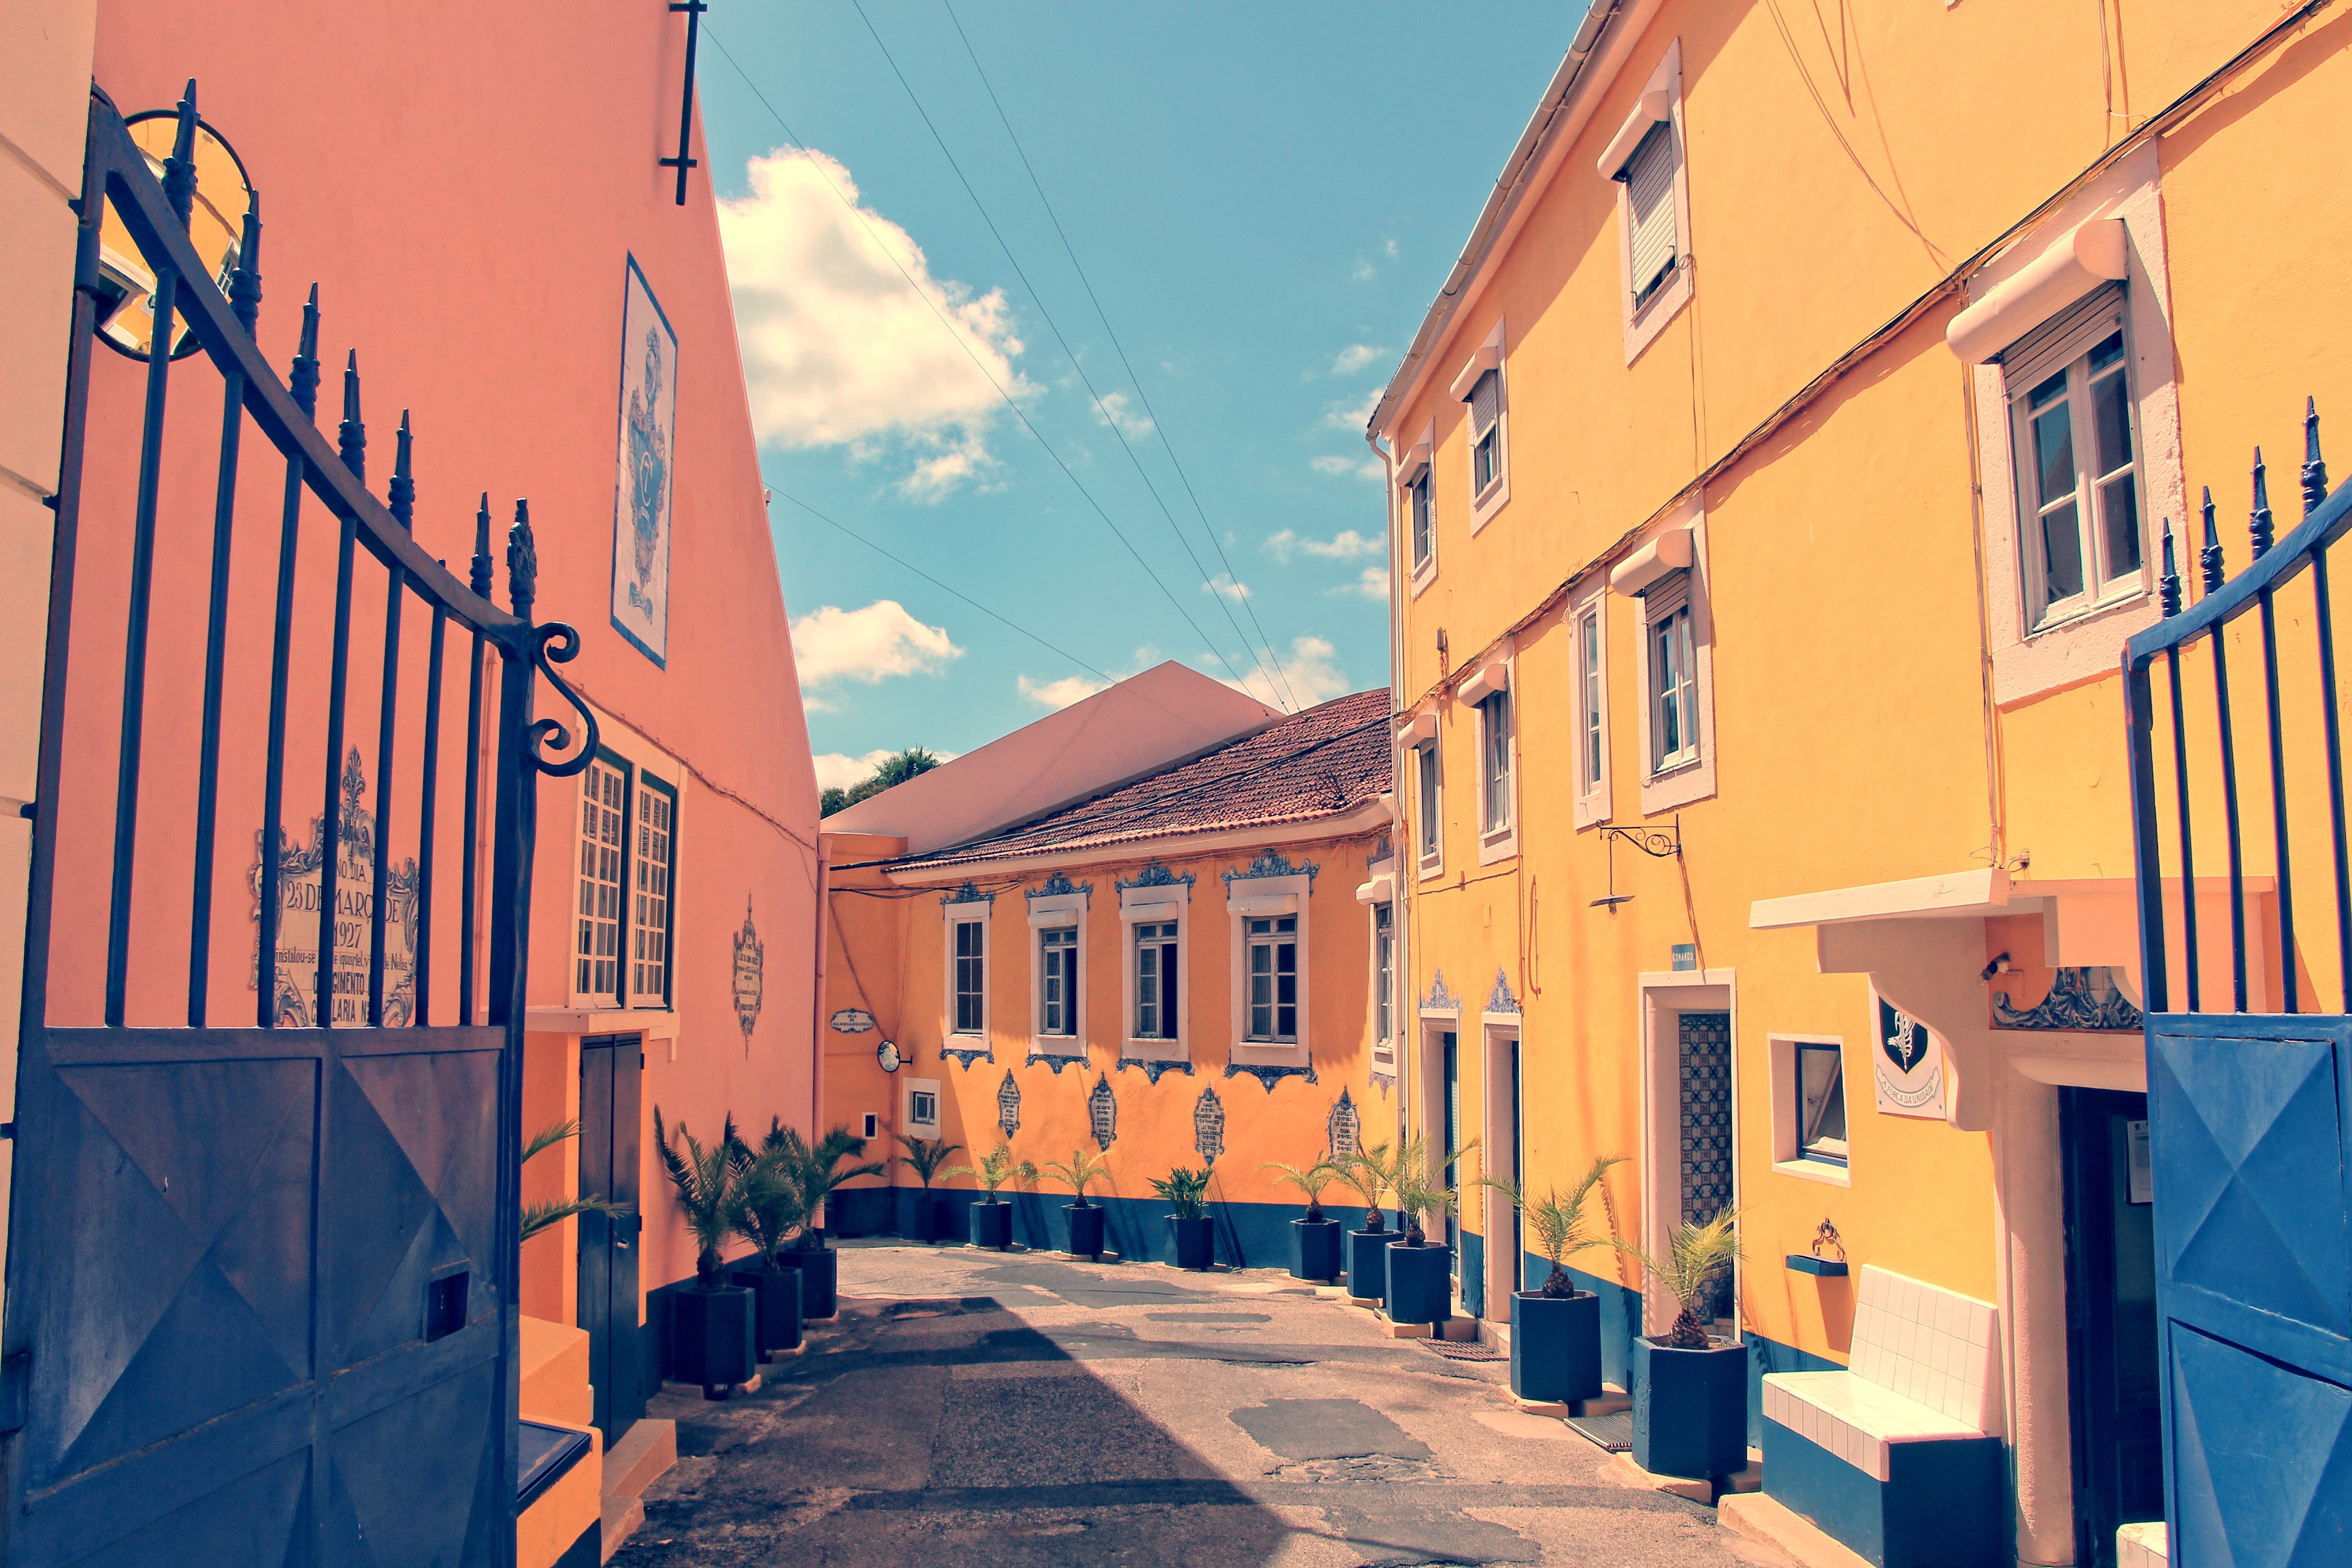
road, street, house, town, alley, city, cityscape, downtown, color, facade, blue, lane, painting, colors, infrastructure, lisbon, neighbourhood, facades, urban area, residential area, human settlement